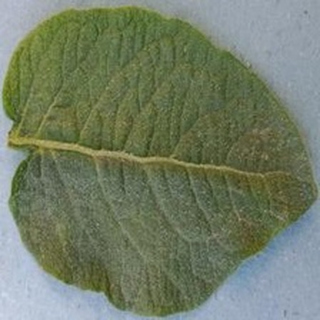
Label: healthy_potato